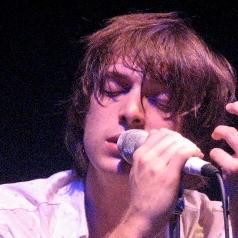
Age: 21